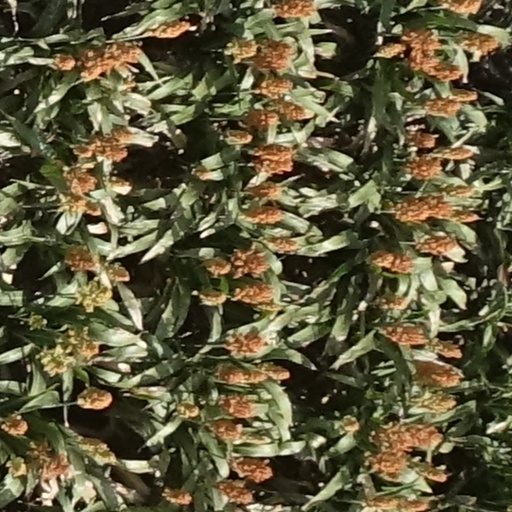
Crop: sorghum